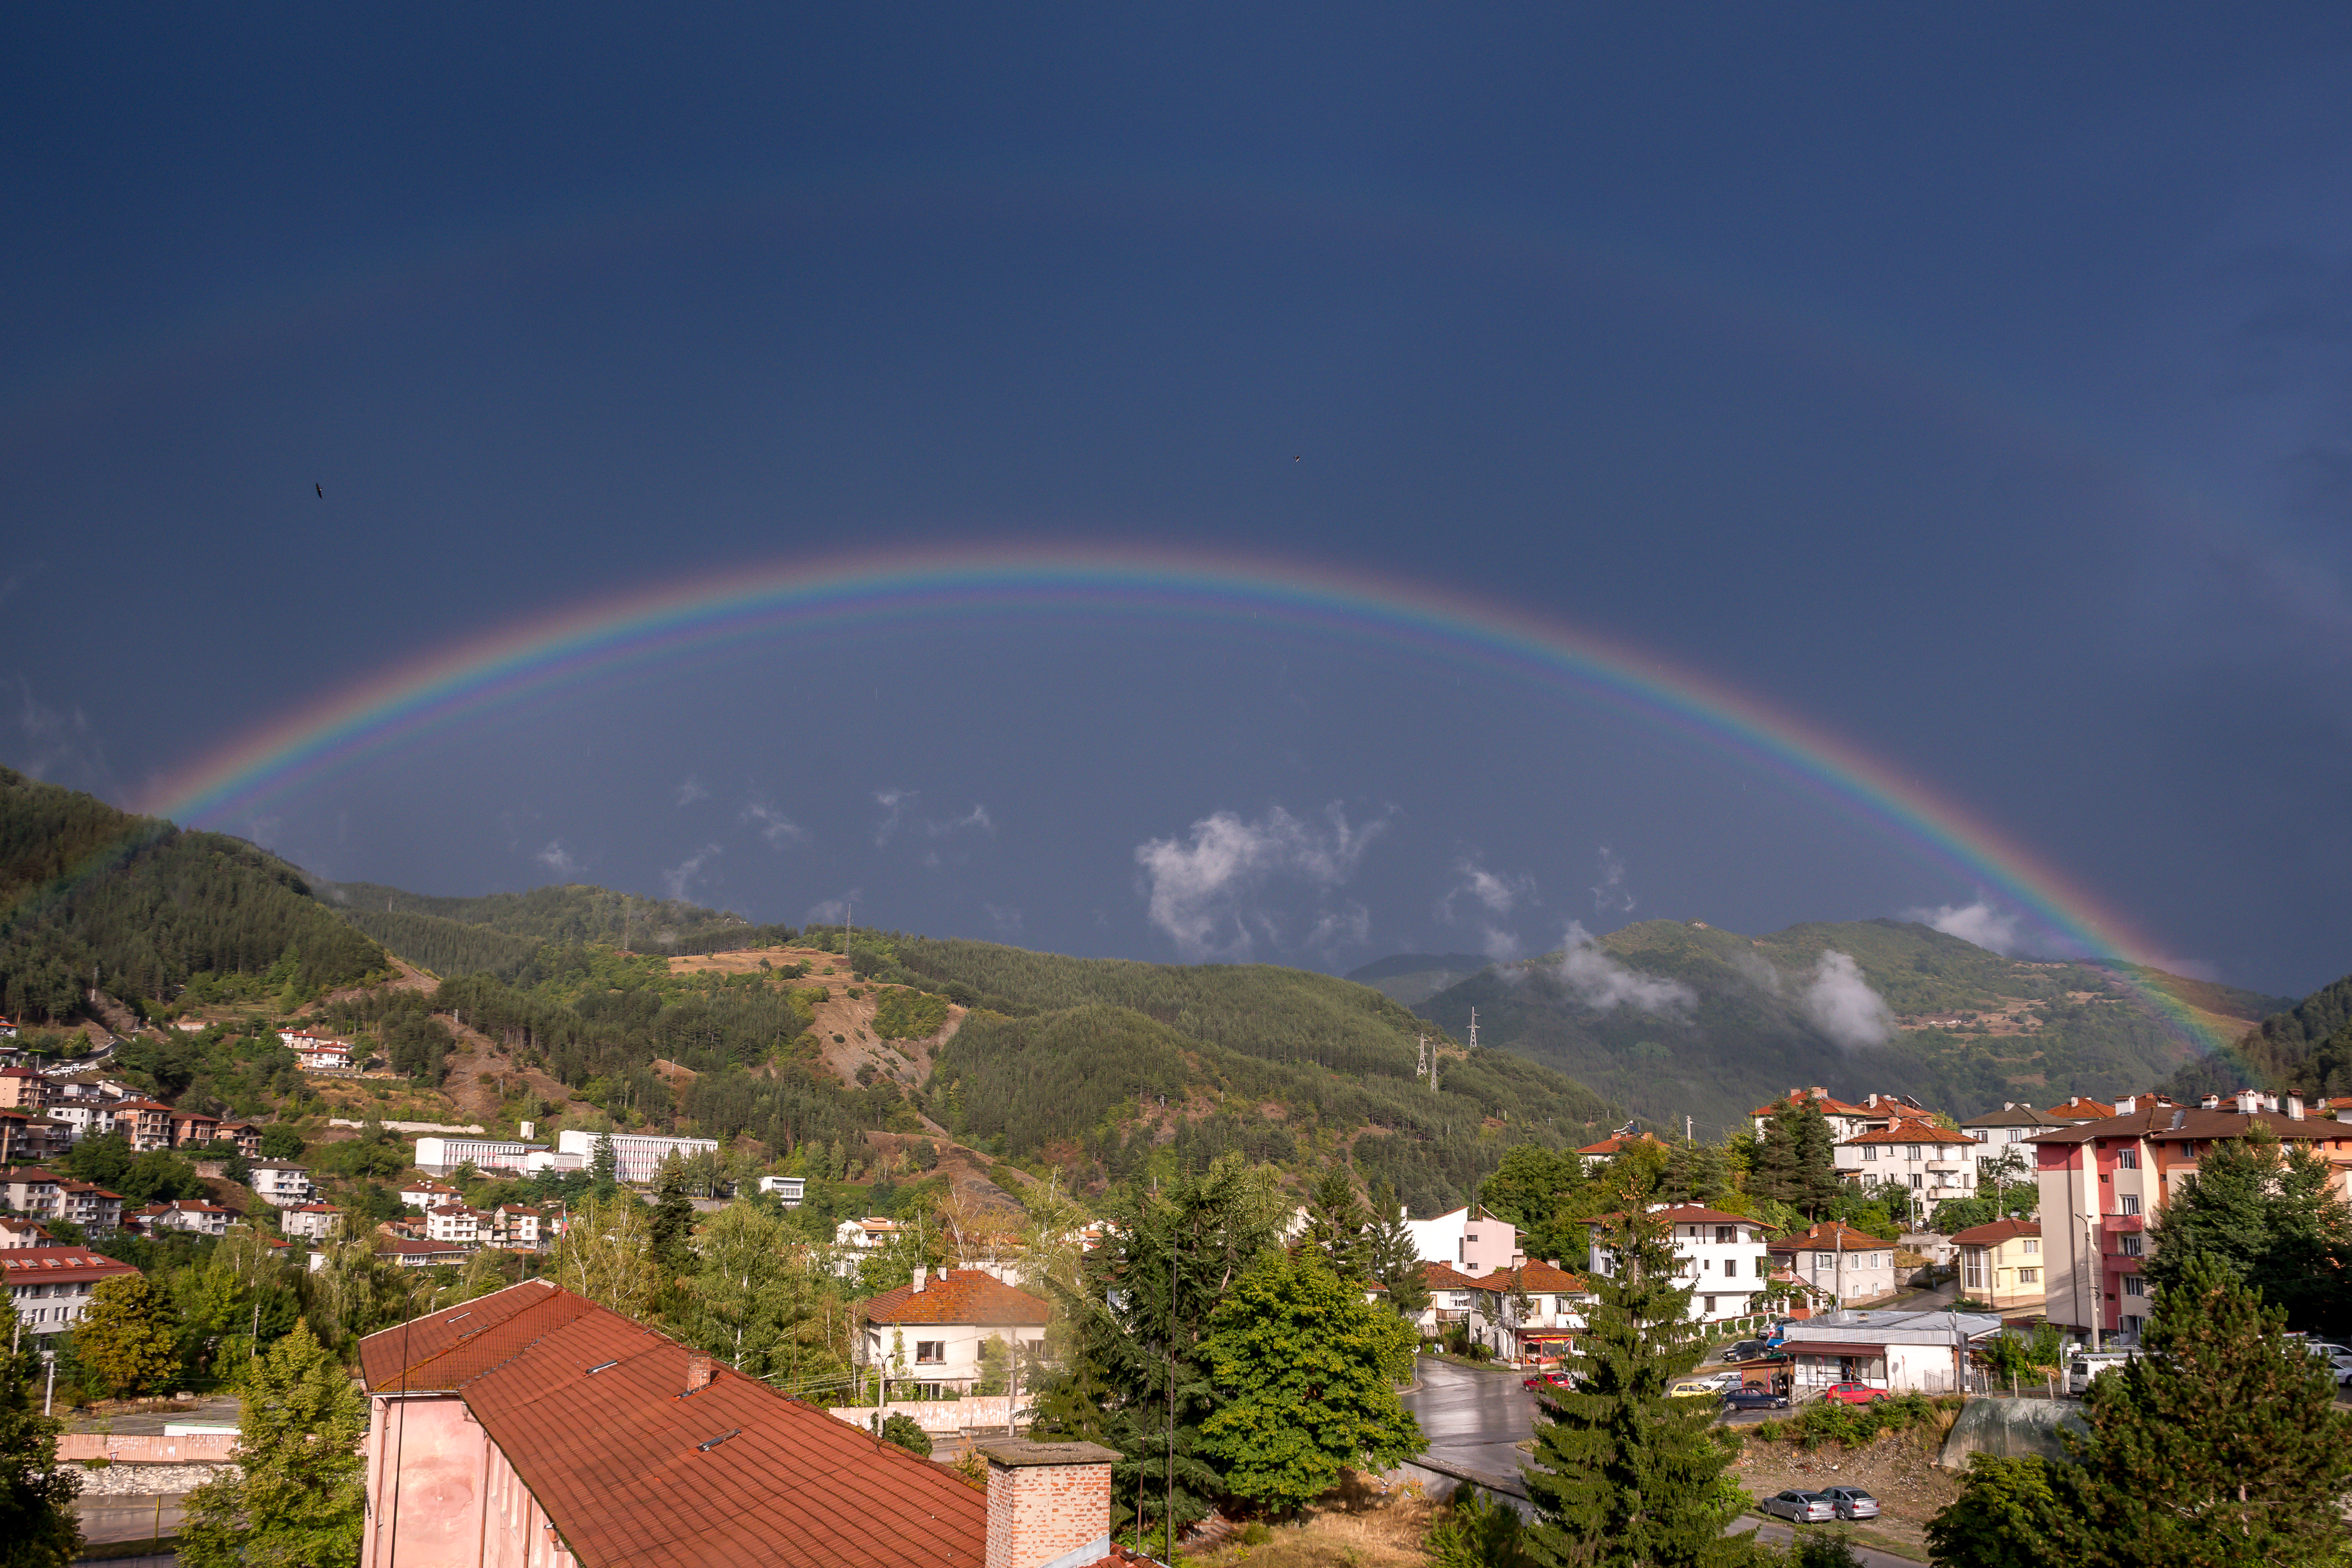
rainbow, sun, double, phenomenon, sky, cloud, meteorological phenomenon, urban area, tree, atmosphere, house, hill, city, architecture, rural area, landscape, residential area, mountain, hill station, roof, mountain range, suburb, ridge